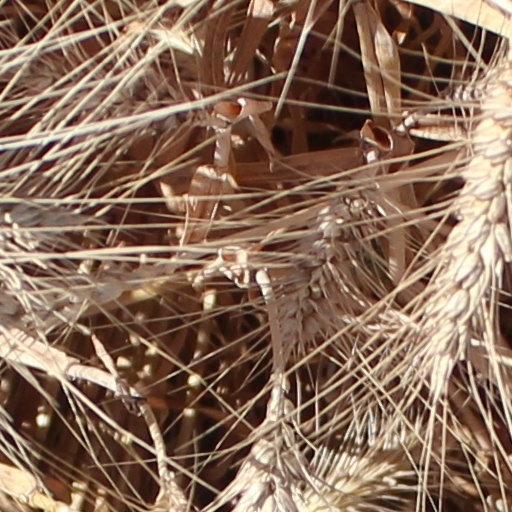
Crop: wheat